A Singular Woman

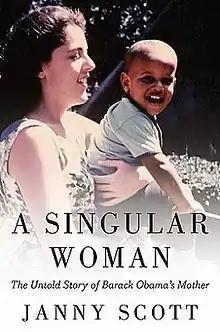
First edition

A Singular Woman: The Untold Story of Barack Obama's Mother is a 2011 book by former "The New York Times" journalist Janny Scott. It is a biography of Ann Dunham, the mother of U.S. President Barack Obama.